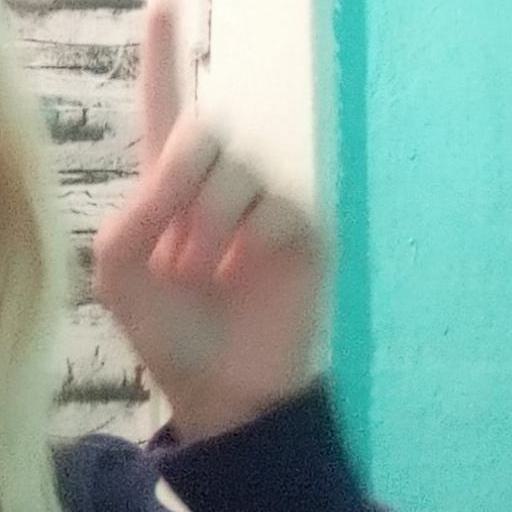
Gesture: one